Bangs (hair)

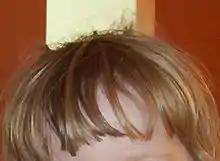
An example of bangs

Bangs (North American English) or a fringe (British English, Australian English and New Zealand English) are strands or locks of hair that fall over the scalp's front hairline to cover the forehead, usually just above the eyebrows, though can range to various lengths. While most modern Western hairstyles cut the bangs straight, they may also be shaped in an arc or left ragged.